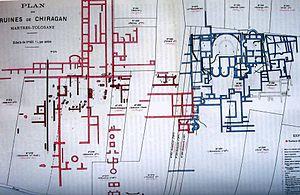
plan des fouilles de la villa de Chiragan
La villa romaine de Chiragan était une villa romaine qui se trouvait sur la commune française de Martres-Tolosane, dans le département de la Haute-Garonne. Elle fut occupée jusqu'à la fin de l'Empire romain et son caractère exceptionnel est lié aux riches marbres exhumés lors des fouilles successives qui s'y sont succédé, depuis les premières découvertes au XVIIᵉ siècle et surtout depuis les fouilles menées par Alexandre Du Mège de 1826 à 1830.